Hoot (novel)

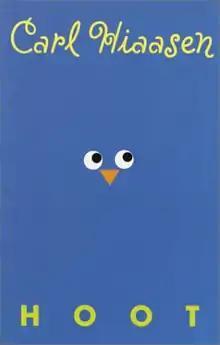
Cover of "Hoot"

Hoot is a 2002 children's mystery/suspense novel by Carl Hiaasen. The story takes place in Florida, where new arrival Roy makes two oddball friends and a bad enemy. Roy joins an effort to stop construction of a pancake house which would destroy a colony of burrowing owls who live on the site. The book won a Newbery Honor award in 2003.